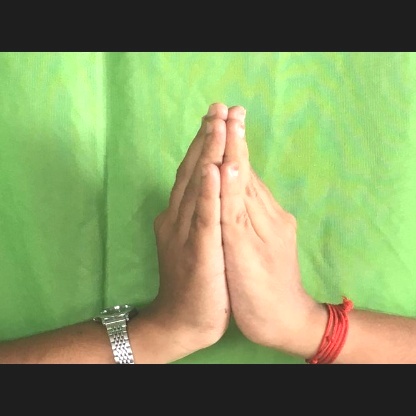
Mudra: Anjali